Partners with Mel Tiangco

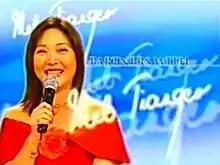
Title card

Partners with Mel Tiangco is a 2004 Philippine television talk show broadcast by GMA Network. Hosted by Mel Tiangco, it premiered on February 15, 2004. The show concluded on July 25, 2004 with a total of 24 episodes.